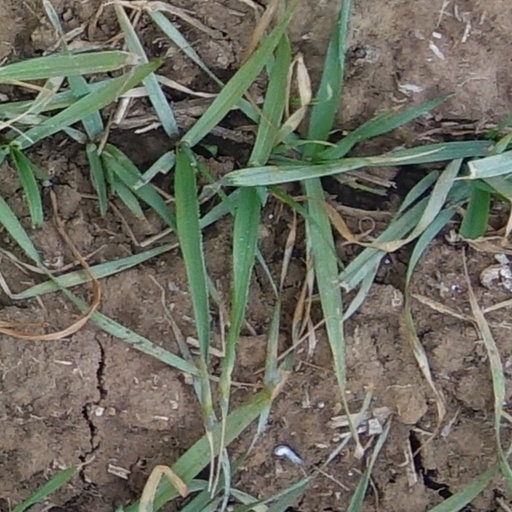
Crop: wheat